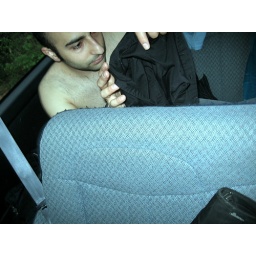
jon e rock changes in the van